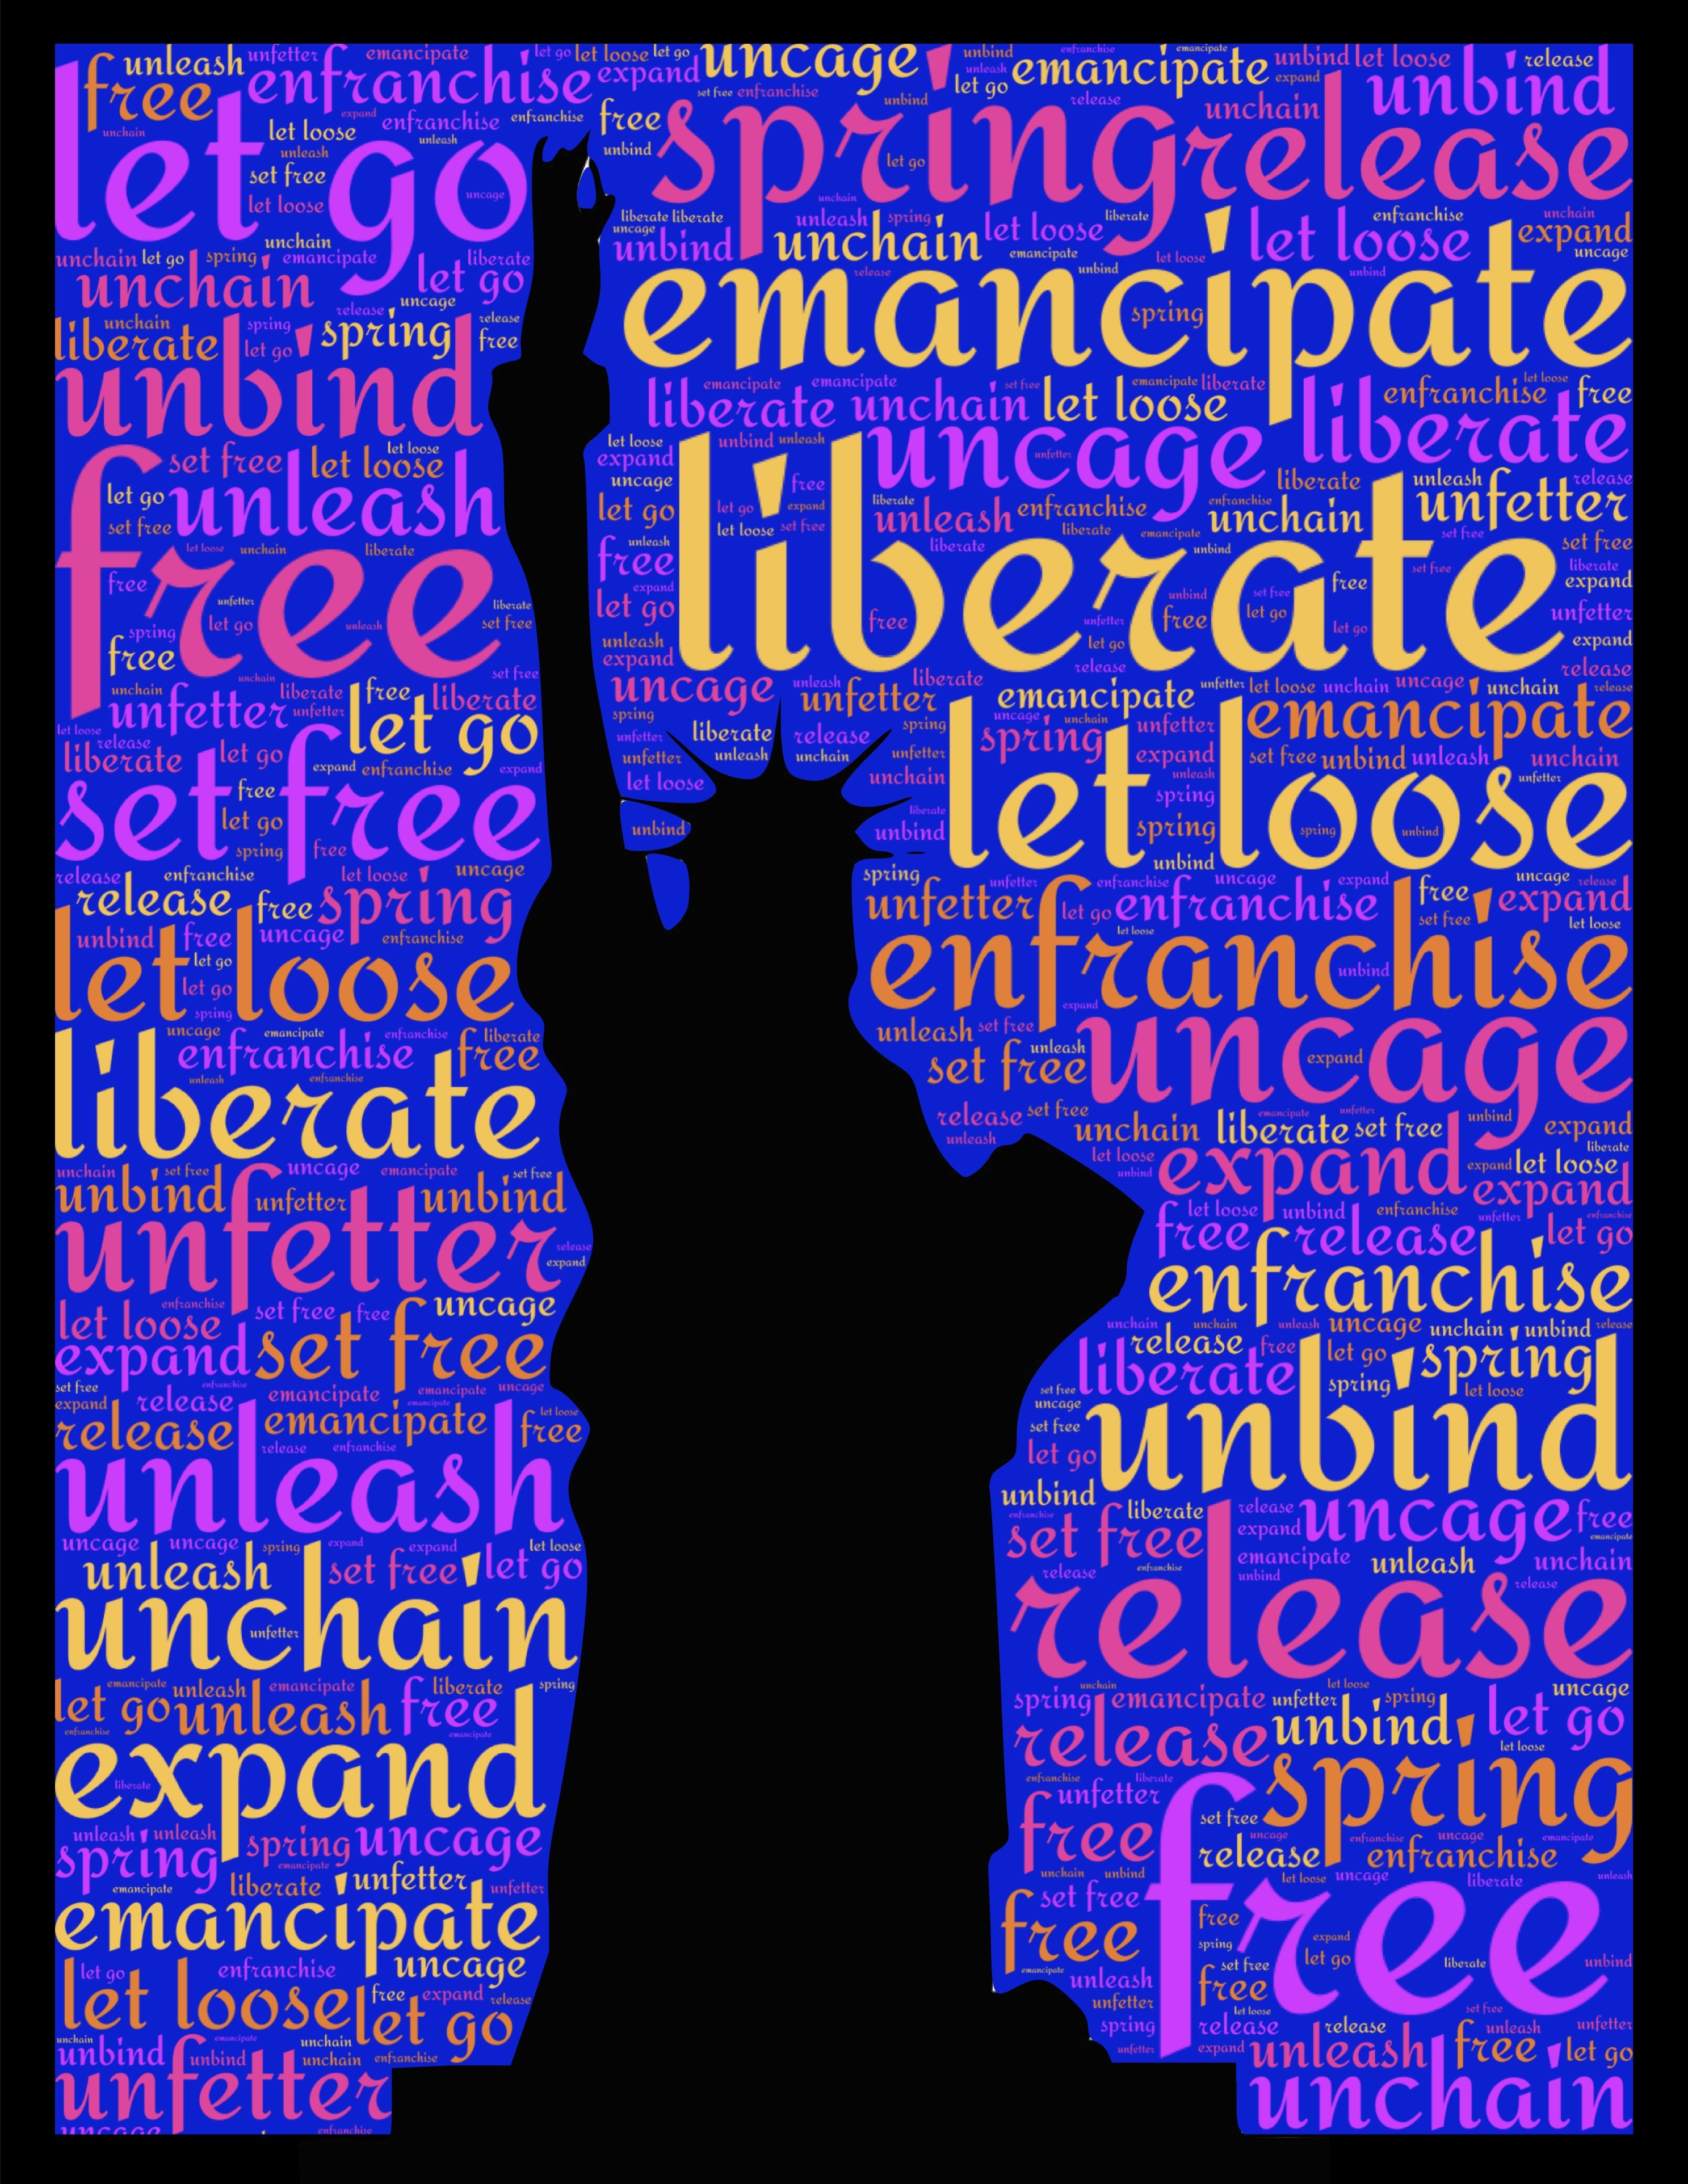
white, advertising, statue of liberty, red, symbol, blue, freedom, font, text, liberty, poster, independence, patriotic, democracy, release, emancipation, symbolic, democratic, liberation, album cover, loosen, liberate, uncage, emancipate, unbind, unleash